Empire (1977 video game)

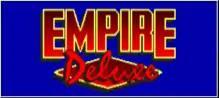

Empire is a 1977 turn-based wargame with simple rules. The game was conceived by Walter Bright starting in 1971, based on various war films and board games, notably "Battle of Britain" and "Risk". The game was ported to many platforms in the 1970s and 1980s. Several commercial versions were also released such as "", often adding basic graphics to the originally text-based user interface.